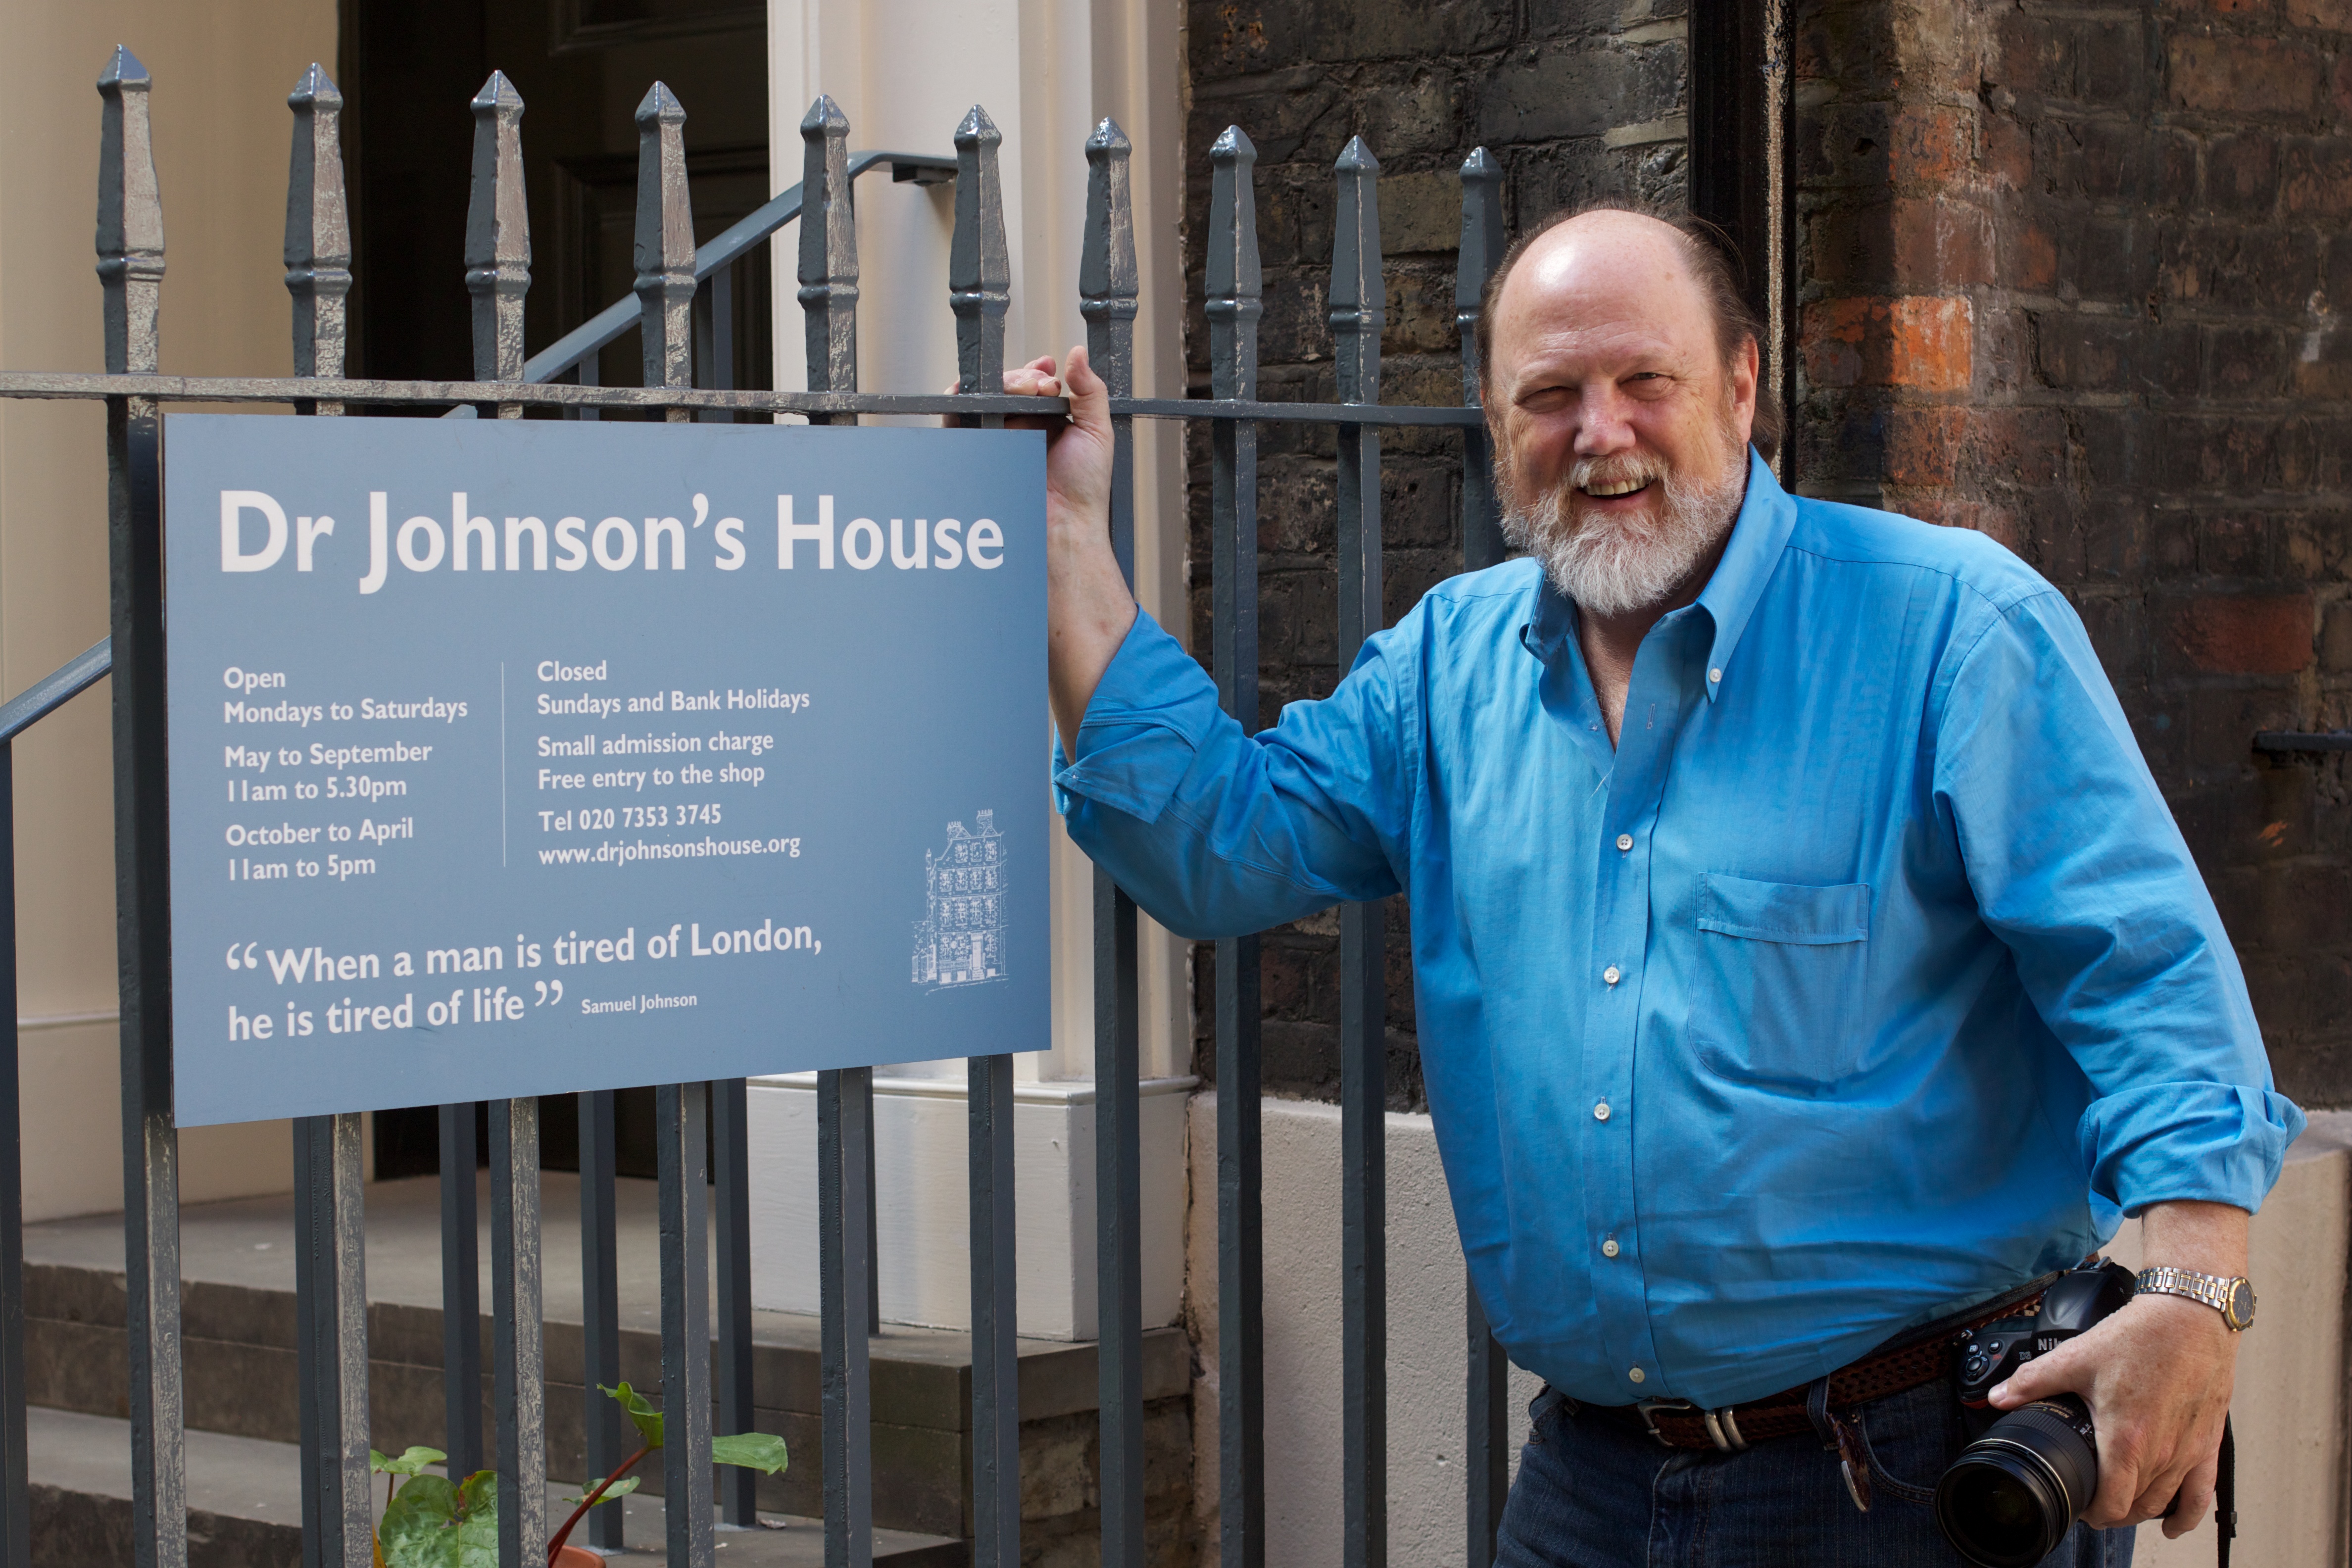
community